Grand Lodge of British Freemasons in Germany

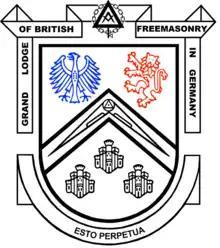
Seal of Grand Lodge of British Freemasonry in Germany which was changed from Grand Lodge of British Freemasons in Germany in 2022 to reflect how the Grand Lodge focus has changed from supporting British Freemasons to supporting and promoting British Freemasonry as a whole and felt that the old title was out dated in a modern society and could give the false impression of partiality.

The seal of the Grand Lodge of British Freemasonry in Germany is a combination of images relevant to its early beginnings and whom it represents. Initially created using the seal of the United Grand Lodge of Ancient Free & Accepted Masons of Germany by Past Grand Master Theodor Vogel (31.07.1901 – 09.02.1977), Grand Master of the United Grand Lodges of Germany, It was combined with seal of the Grand Land Lodge of the Freemasons Order by adding a triangle and a key, to symbolise a trowel, to the lower chain link. The three sections of the chain represent "three times three" frequently found in German freemasonry. This seal is placed top & center to represent its seniority. Sitting below the seal are the images of the German Federal Eagle, to the left and a Lion representing United Kingdom to the right. Centrally placed are compass's, by which freemasons, symbolically, measure their life and conduct. The three castles represent, and are a reminder to, the original Provincial Grand Lodge of British Freemasons in Germany (1962 - 1971). The Latin moto ESTO PERPETUA means "Let it be Perpetual" but is here used in the form of “May it last forever”.